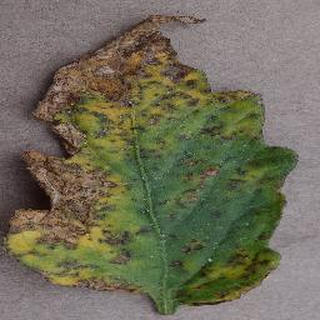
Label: tomato_bacterial_spot